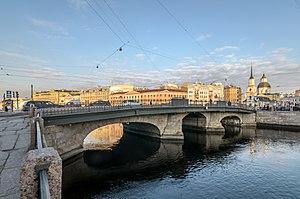
Le pont Belinsky est un pont en pierre sur la rivière Fontanka dans le district central de Saint-Pétersbourg, reliant les îles Spassky et Bezymyanny. Le pont est un monument architectural d'importance régionale et est protégé par l'État.